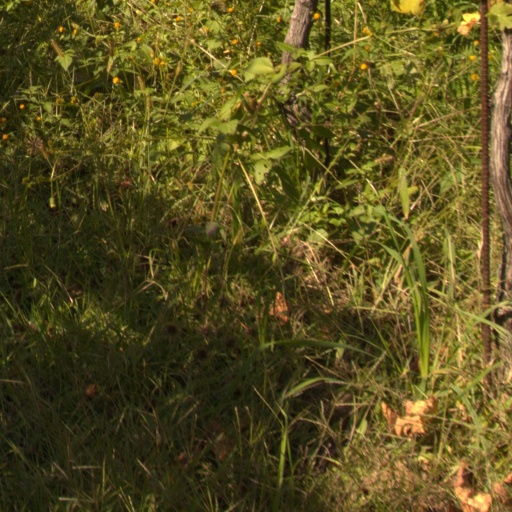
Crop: grape